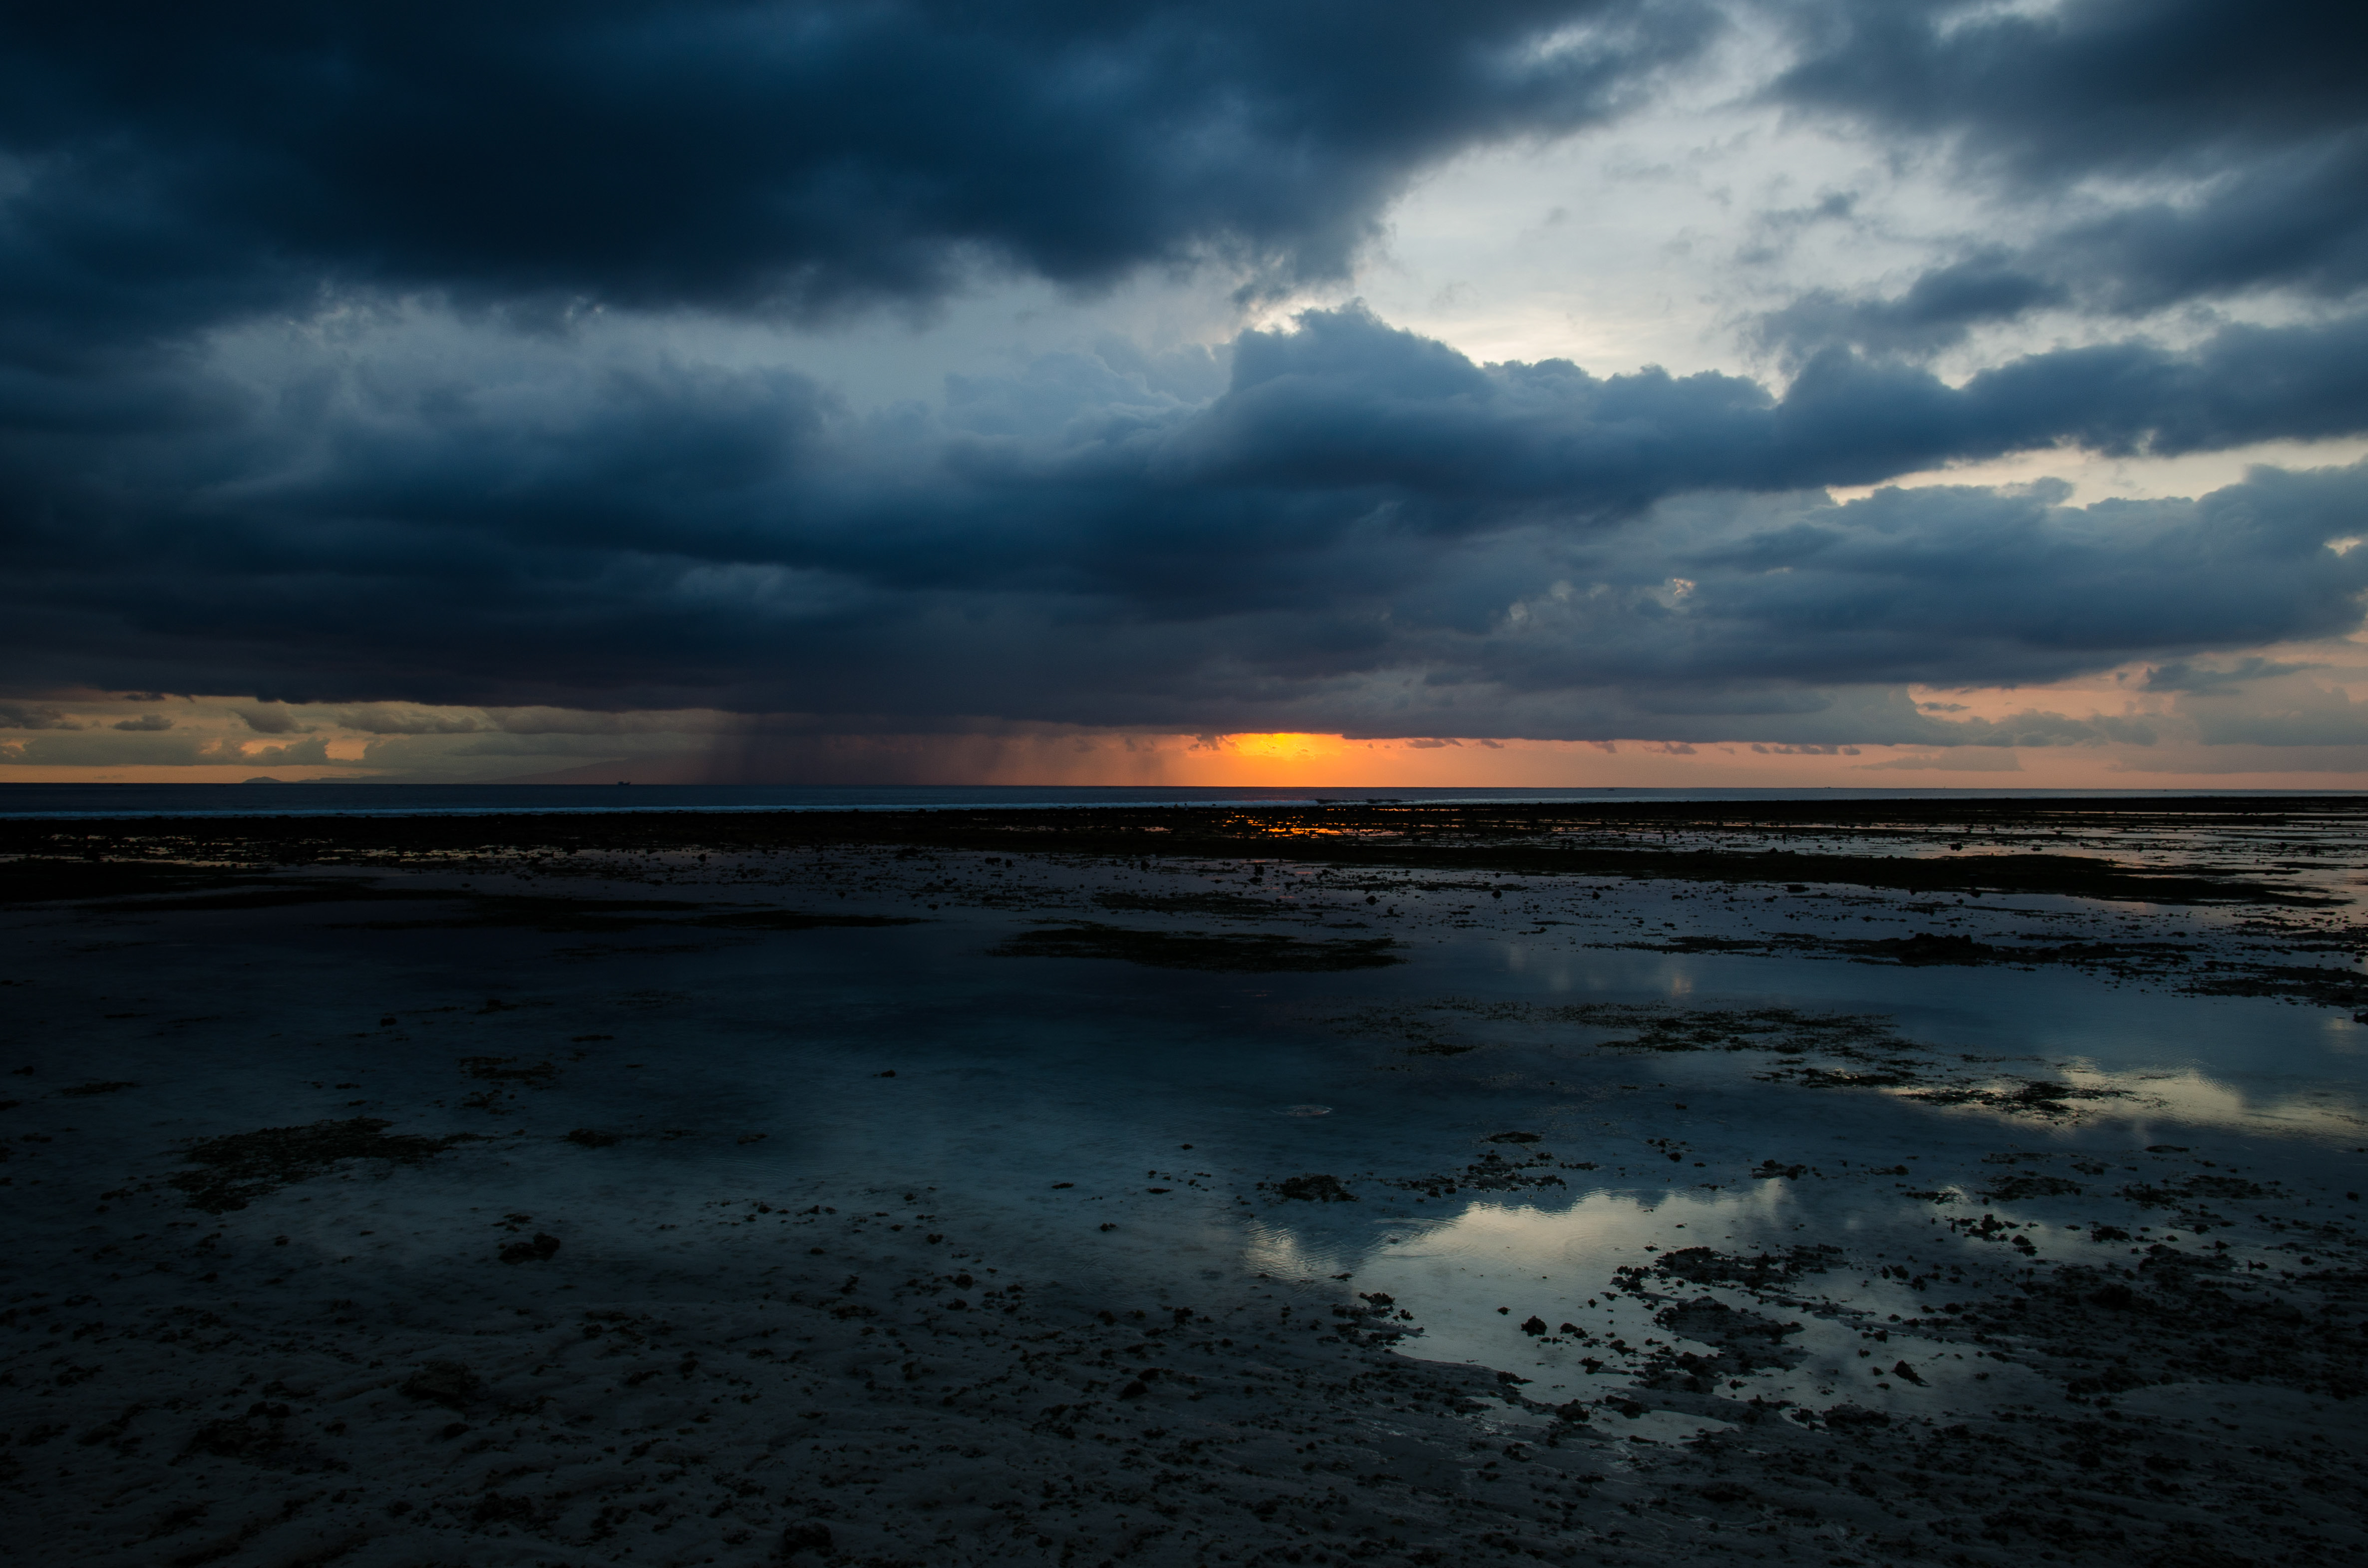
beach, sea, coast, sand, ocean, horizon, light, cloud, sky, sun, sunrise, sunset, sunlight, morning, rain, shore, wave, dawn, atmosphere, dusk, evening, reflection, asia, body of water, rainy, clouds, indonesia, meteorological phenomenon, wind wave, public domain images, gili islands